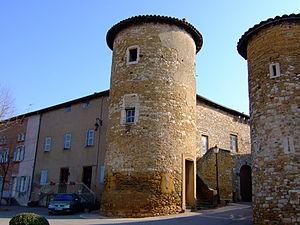
Lissieu est une commune française située dans la métropole de Lyon, en région Auvergne-Rhône-Alpes.